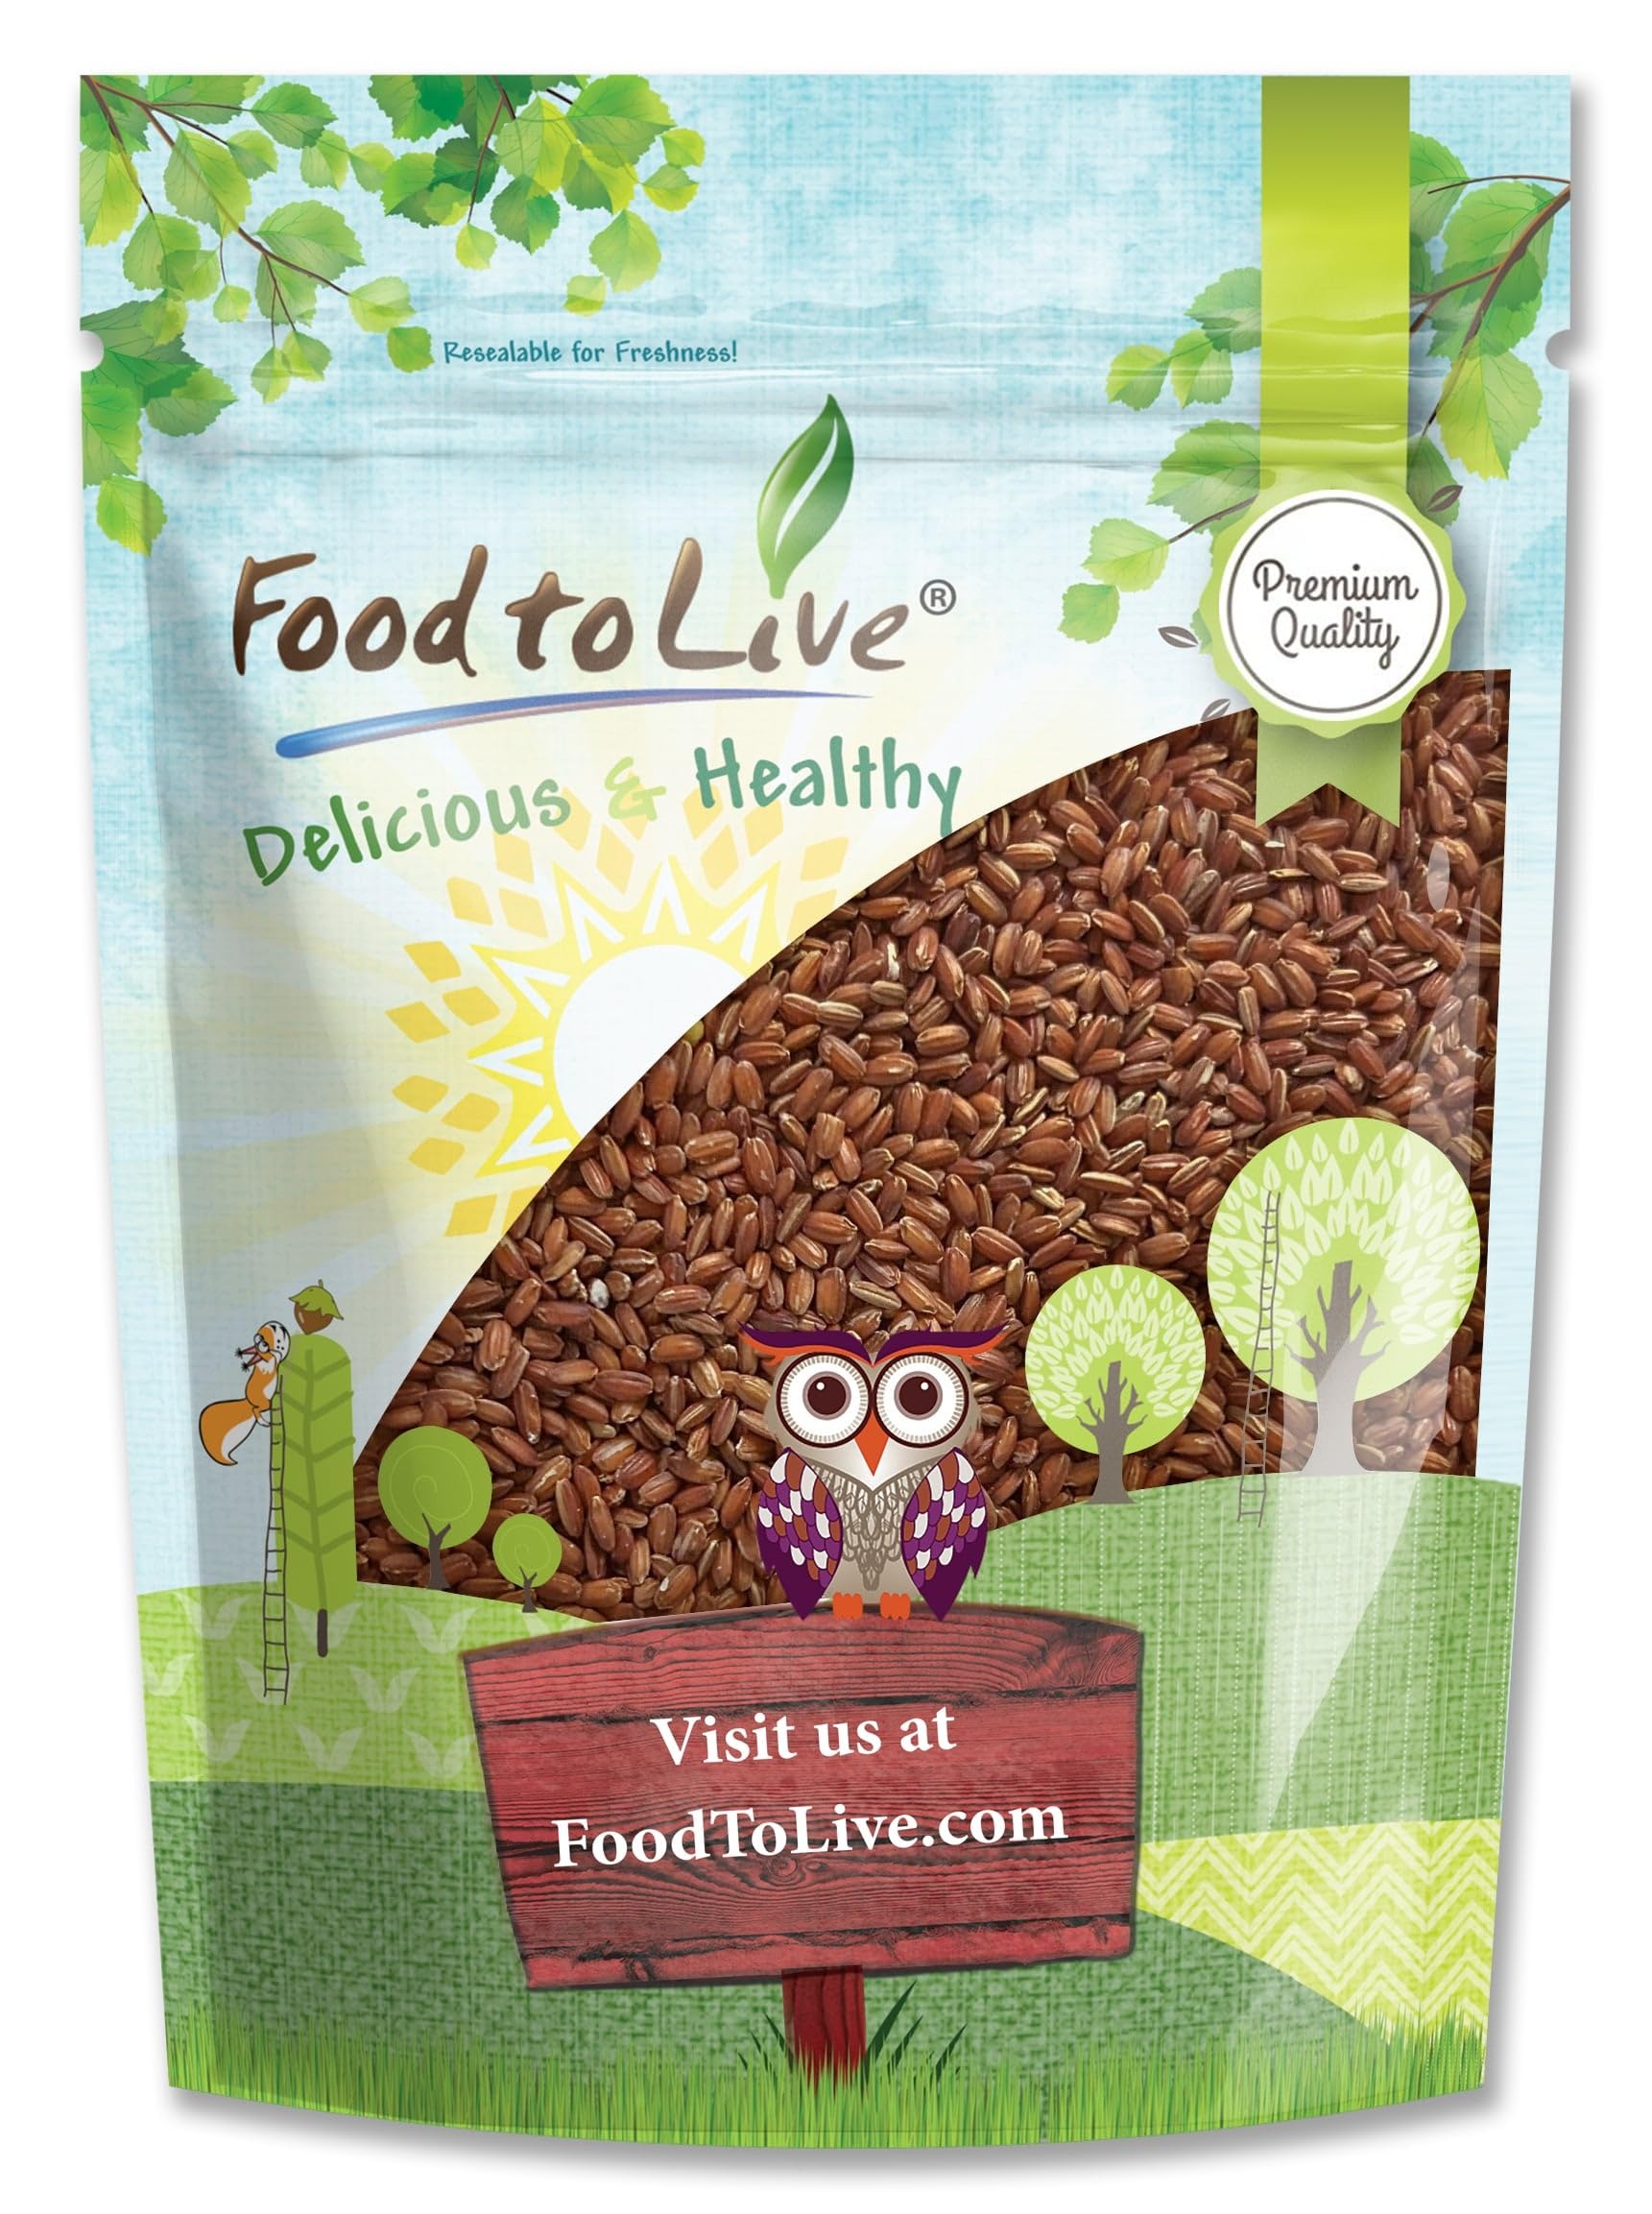
Item Name: Food to Live Red Rice, 1.5 Pounds – Whole Rice, Nutty Flavor, Soft Texture, Non-Sticky, Vegan. Good Source of Protein and Antioxidants. Perfect for Pilafs, Salads, Stir-Fries and Rice Bowls
Bullet Point 1: ✔️ PREMIUM QUALITY & KOSHER: Red Rice by Food to Live is a premium quality product. It is Kosher, Raw, and suitable for vegans.
Bullet Point 2: ✔️ HIGHLY NUTRITIOUS: Our Red Rice of Whole Long-Grain variety contains Vitamin B Complex, Calcium, Iron, Magnesium, Potassium, and Selenium. Moreover, it is a great source of Fiber, Protein, and Antioxidants.
Bullet Point 3: ✔️ SUPER-VERSATILE: This non-sticky Red Rice goes well with veggies, meat, or fish. Its nutty flavor and soft texture are perfect for pilafs, salads, stir-fries, and rice bowls.
Bullet Point 4: ✔️ SUBSTITUTE FOR BROWN RICE: If you’re looking for an alternative to brown rice, Red Rice is the perfect choice. They both have a similar nutritional profile with slight differences in texture and taste.
Bullet Point 5: ✔️ EASY TO PREPARE: Food to Live Red Rice is ready in only 40 minutes. Use two-and-a-half cups of water to one cup of red rice.
Product Description: Recipes made of Red Rice are in high demand. This is a perfect recipe that will satiate your taste buds: Wash the red rice in a pan three times and soak the rice in water for one hour. Drain the soaked rice and transfer it to a pressure cooker Add 1 part of rice to 2 parts of water and place this in a pressure cooker Cook the rice on a high flame for one whistle Lower the flame and cook for three more whistles Allow the pressure to release naturally.
Value: 24.0
Unit: Ounce

Price: 14.29